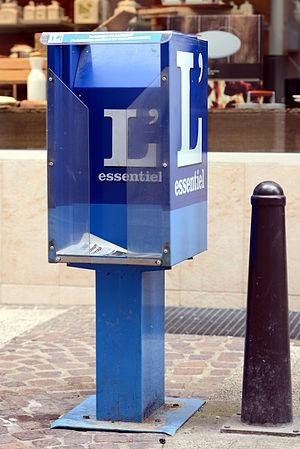
L'essentiel est un quotidien d'information générale gratuit fondé en 2007 et diffusé depuis le 10 octobre 2007 au Luxembourg et dans la Grande région. Journal le plus consulté du Grand-Duché chez les 15-49 ans, L'essentiel est distribué par colportage ou dans des distributeurs installés dans les principaux axes de circulation du Grand-Duché, certaines lignes de bus, bâtiments importants, entreprises ou endroits de grand passage. Il est rédigé en français.